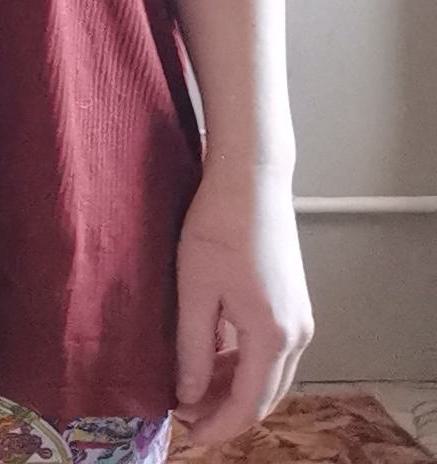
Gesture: no_gesture